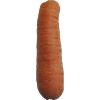
Label: carrot